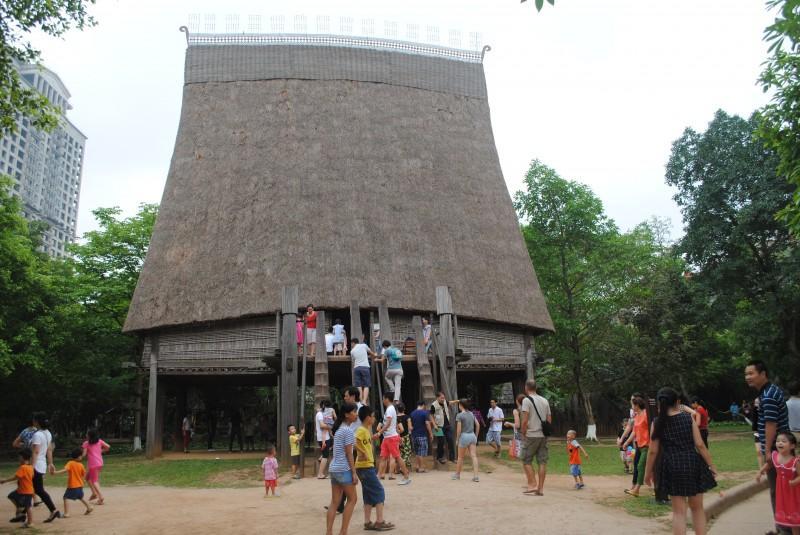
có nhiều người đang xuất hiện ở gần ngôi nhà rông